Stuttgart Surge

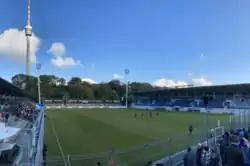
TV tower and Stadion auf der Waldau

With the presentation of the new team name in 2021, the franchise unveiled two logos for their first season. The design of the "major" logo uses the form of the Stuttgart TV tower which is located near the stadium. It is both a landmark for the town as well as for the region. The logo features the team colors yellow and blue with the tower shaft and the antenna depicting a stylized lightning bolt. The tower basket features the team name in white on a dark ground. The "minor" logo just shows a stylized lightning bolt in yellow pointing to the right and features optionally the team name or a multiangled line, both in a dark color.